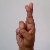
The image shows a hand gesture representing the letter 'R' in Indian Sign Language.